Randy Bachman

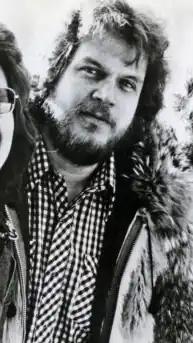
Bachman in 1974.

In December 1973, the band released their second album, "Bachman–Turner Overdrive II". This album brought the band greater commercial success than their debut, with hits such as "Takin' Care of Business" and "Let It Ride", which charted at Nos. 12 and 23 in the US, respectively. In 1974, they released their third album titled, "Not Fragile". The release hit No. 1 on the album charts in both Canada and the United States. The album contained the hits, "Roll On Down the Highway" and "You Ain't Seen Nothin' Yet", which charted at Nos. 14 and 1, respectively. With the latter, Randy had the rare accomplishment of recording an American chart-topper for two different Canadian bands; the other being "American Woman" while he was in The Guess Who.